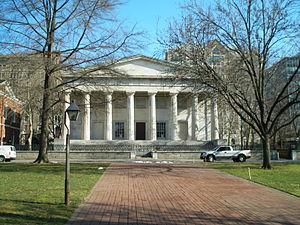
Cette page concerne des événements d'actualité qui se sont produits durant l'année 1816 du calendrier grégorien aux États-Unis.
Philadelphie, surnommée Philly, est une ville du Commonwealth de Pennsylvanie, située dans le Nord-Est des États-Unis, entre New York et Washington D.C. Le nom de la ville, choisi par William Penn, signifie « amitié fraternelle » en grec, car elle devait être un îlot de tolérance religieuse.
La Second Bank of the United States était une banque dont la charte fut promulguée en 1816, cinq ans après l'expiration de celle de la First Bank of the United States. Elle fut fondée face à la difficulté éprouvée par l'administration du président James Madison à stabiliser la monnaie.